Mudéjar revolt of 1264–1266

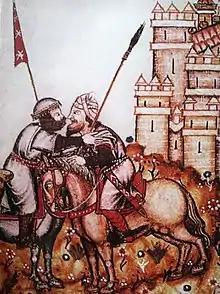
A Moorish warrior embraces his Castilian ally during the revolt, taken from "The Cantigas de Santa María".

The revolt began almost simultaneously in Lower Andalusia and Murcia. The rebellion likely started between April and June 1264, when Muhammad I's name was struck from the list of Alfonso X's loyal vassals. A skirmish took place on 10 July, in which Granada defeated Castilian forces. In August 1264, the Muslim inhabitants of Jerez, aided by allies from Algeciras and Tarifa, attacked the outnumbered royal garrison led by Nuño González de Lara. The demoralized Nuño deserted his post and the alcázar was taken on 8 August. According to songs in the "Cantigas de Santa Maria", the Mudéjars captured all the soldiers, destroyed the chapel of Mary and tried to burn a statue of Mary, but the statue miraculously resisted the flames. Reinforcements from Seville arrived two days later but it was too late.